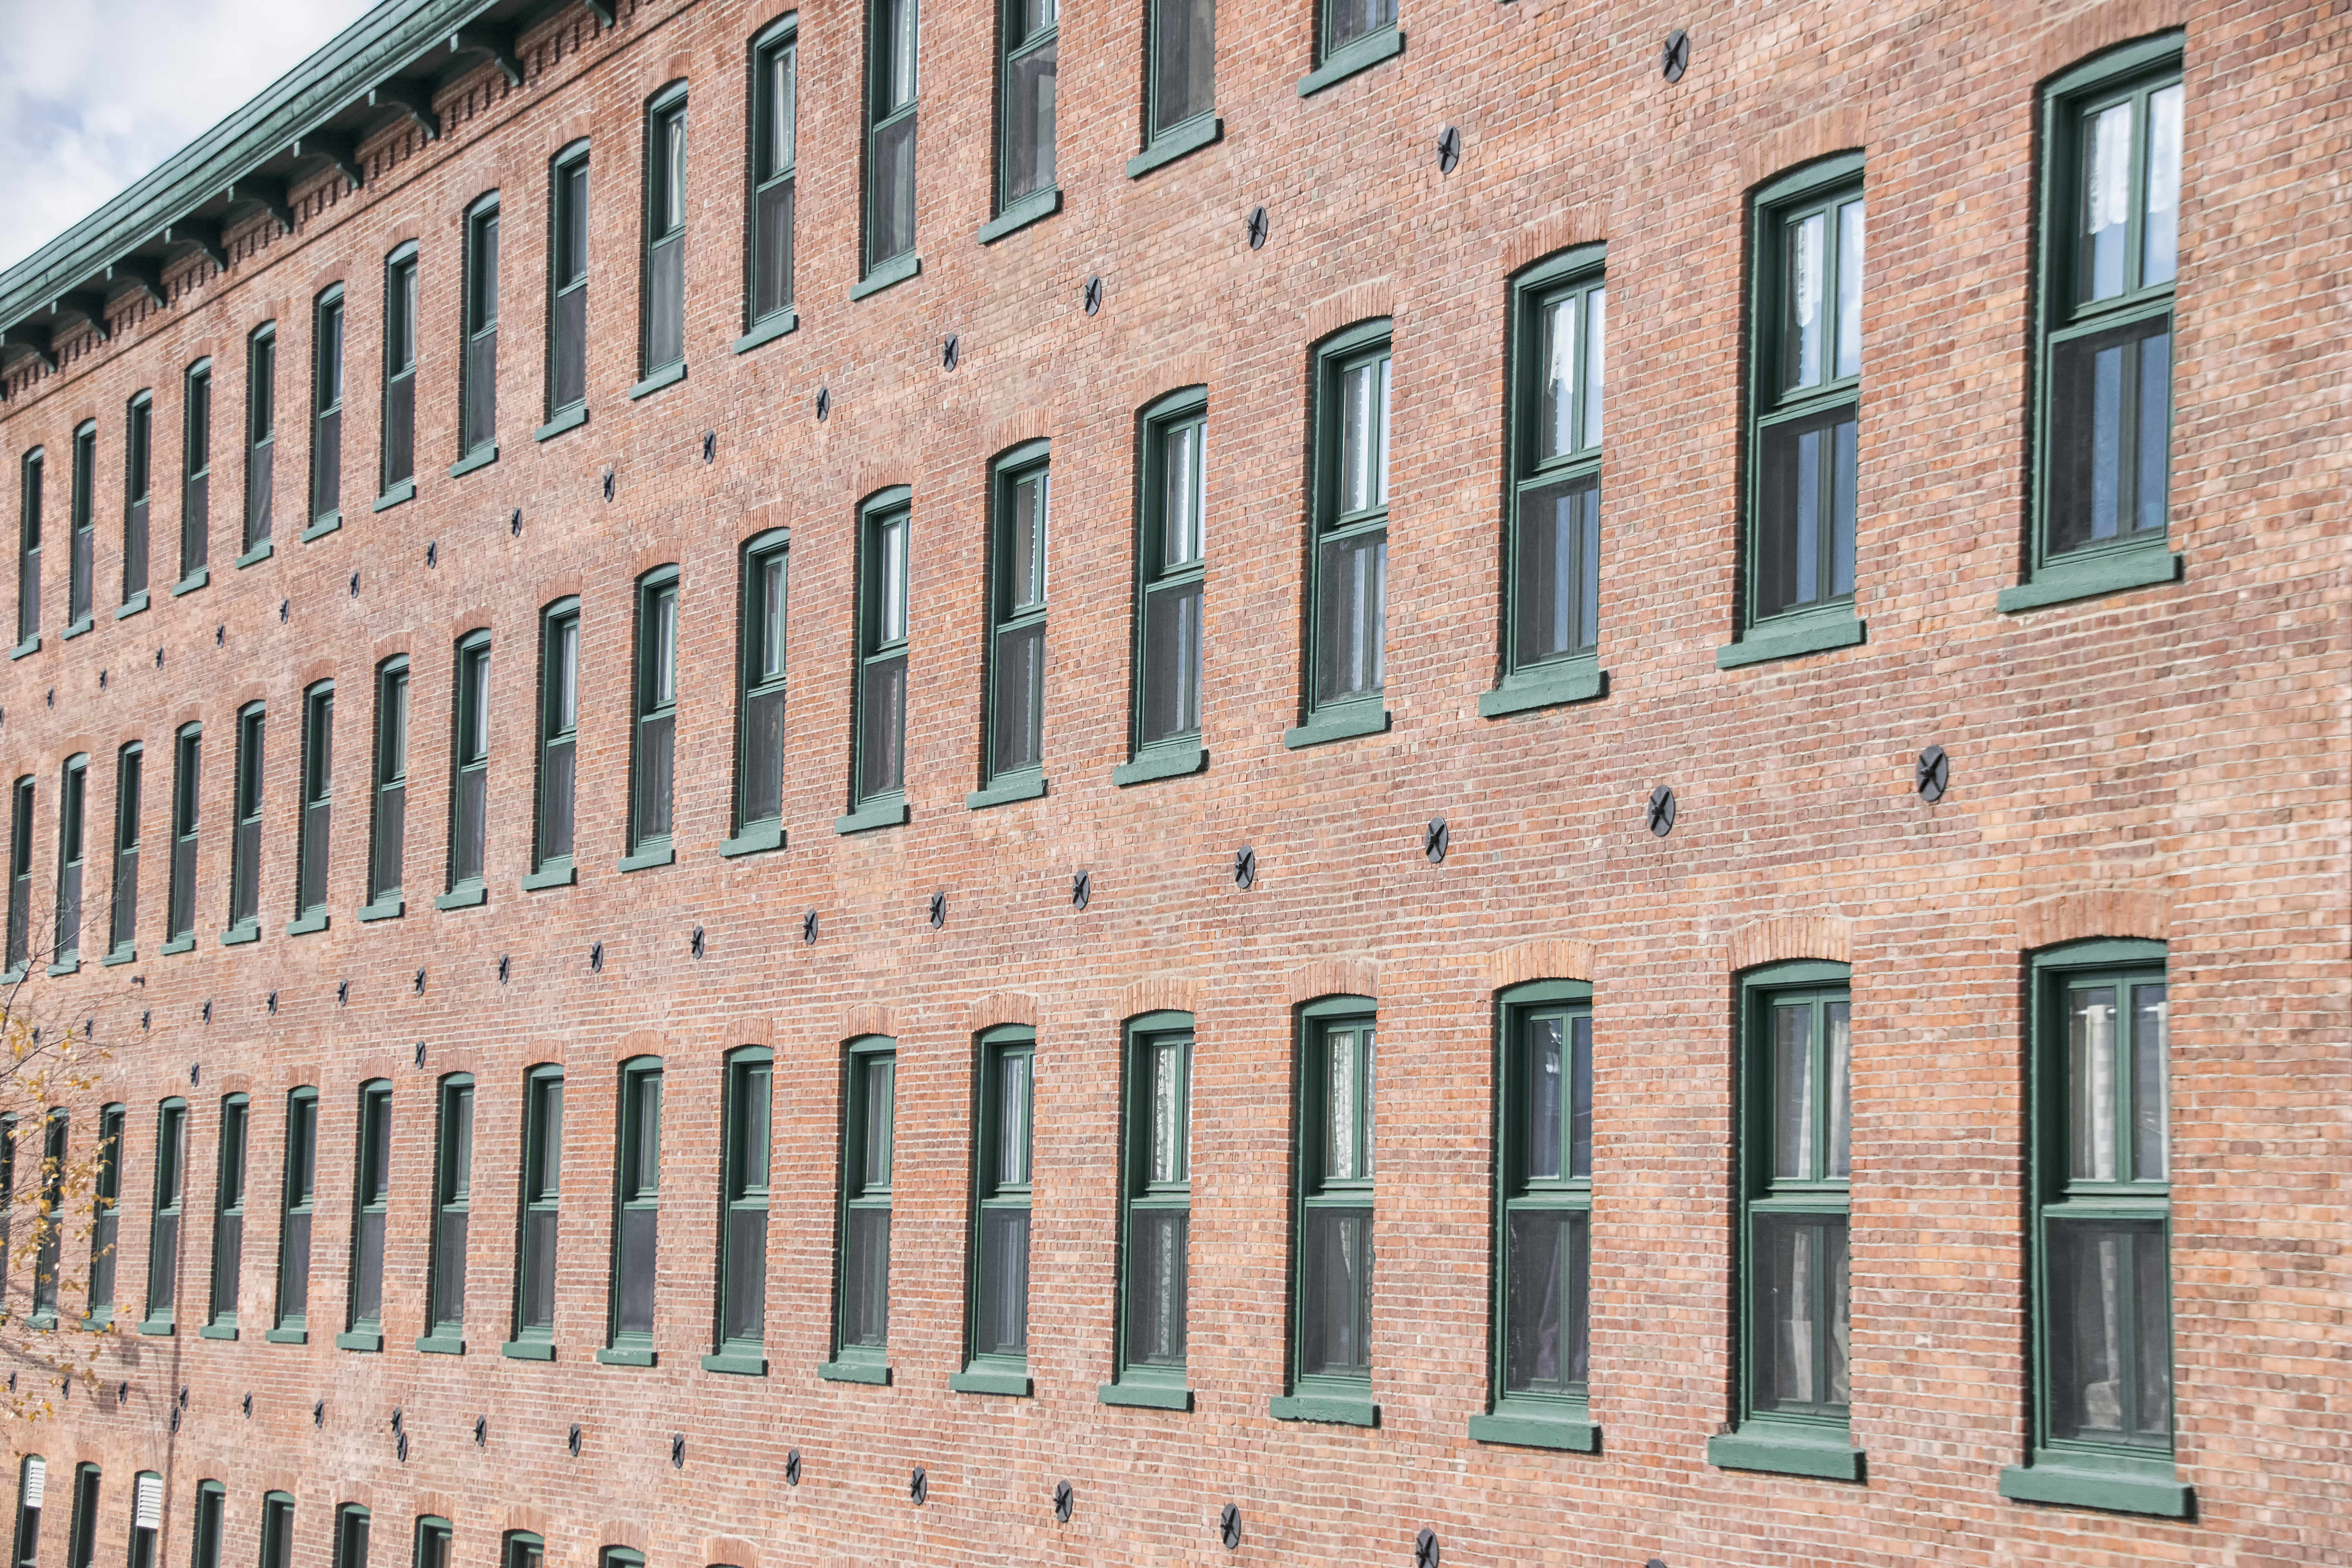
nature, architecture, structure, window, wall, facade, brick, canada, quebec, brickwork, sherbrooke, urban area